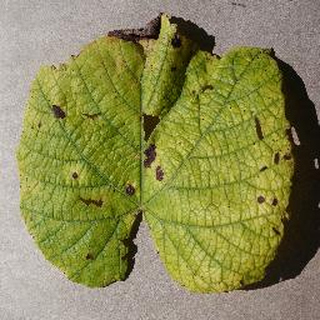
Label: grape_leaf_blight